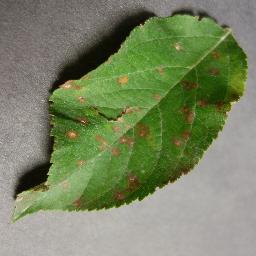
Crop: apple
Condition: cedar_rust